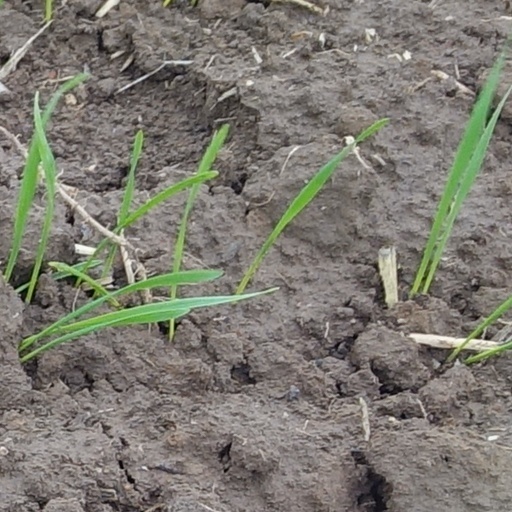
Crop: wheat